Rade Šerbedžija

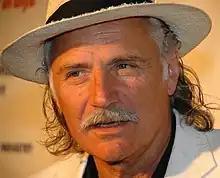
Šerbedžija at the 12th Satellite Awards in December 2007

Rade Šerbedžija (born 27 July 1946) is a Croatian actor, director and musician. He is known for his portrayals of imposing figures on both sides of the law. He was one of the best known Yugoslav actors in the 1970s and 1980s. He is internationally known mainly for his role as Boris the Blade in "Snatch" (2000), his supporting roles in such Hollywood films as "The Saint" (1997), "Eyes Wide Shut" (1999), "" (2000), "" (2011), "Harry Potter and the Deathly Hallows: Part 1" (2010), and "Taken 2" (2012); and for his recurring role as former Soviet Army General Dmitri Gredenko in Season 6 of TV action series "24".